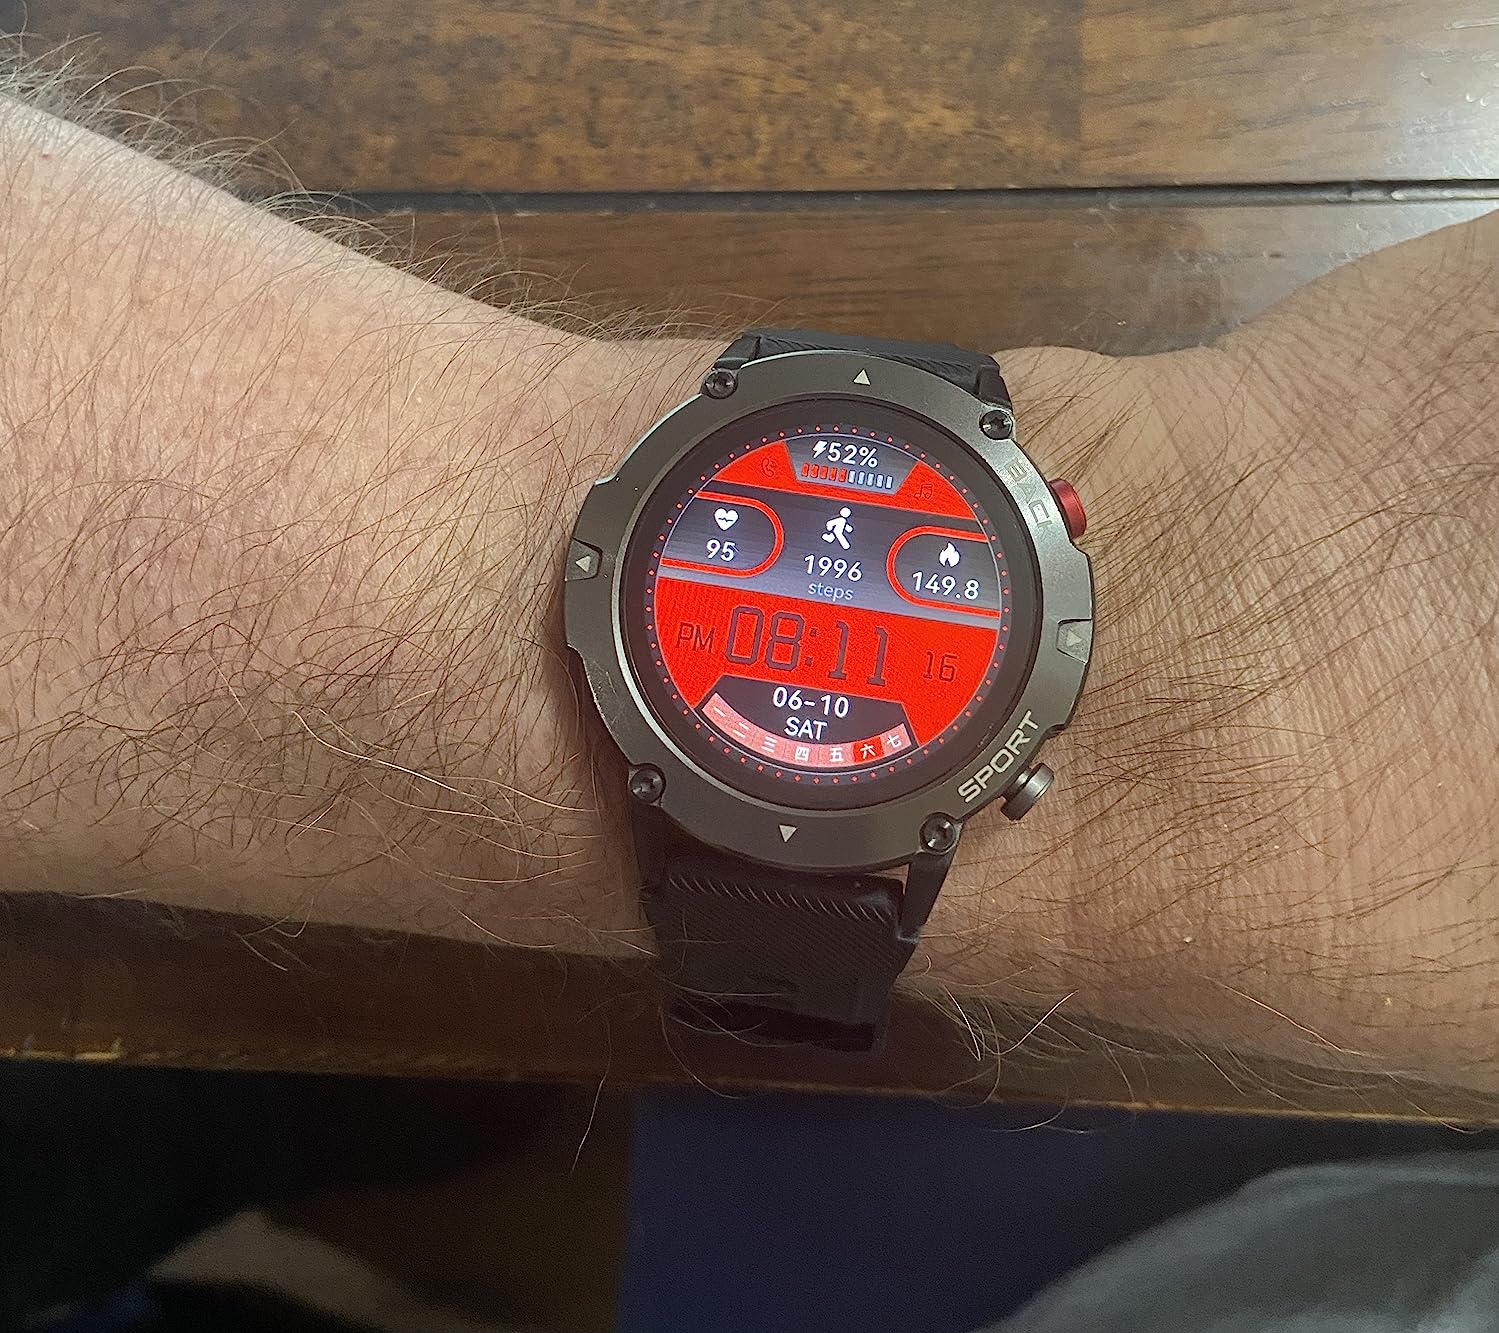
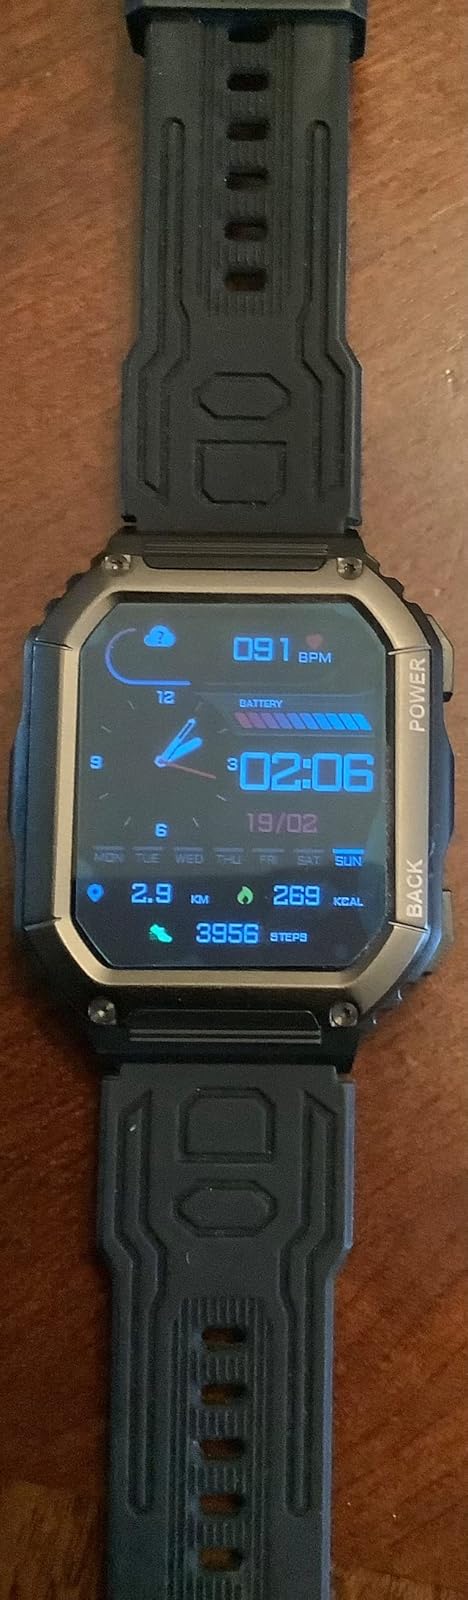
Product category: smartwatch
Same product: no